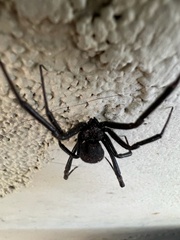
Species: Lactrodectus_hesperus